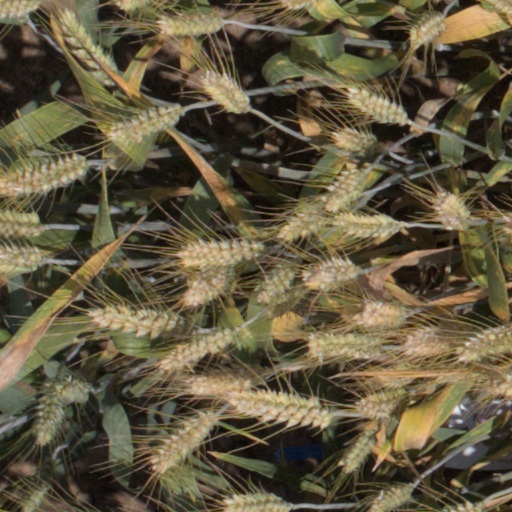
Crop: wheat